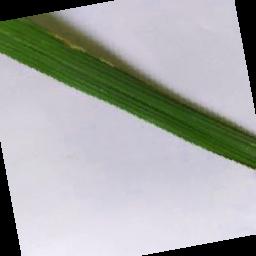
Label: Rice___Brown_Spot